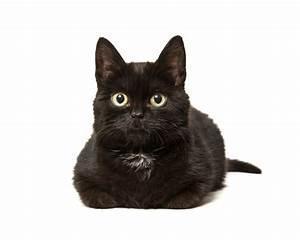
cat